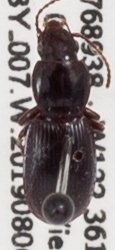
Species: Pterostichus pumilus
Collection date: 2019-08-06
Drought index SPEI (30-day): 0.03
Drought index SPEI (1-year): -2.09
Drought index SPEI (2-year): -2.09